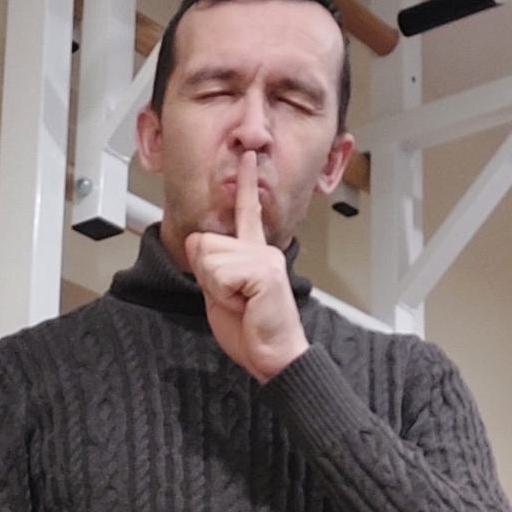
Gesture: mute